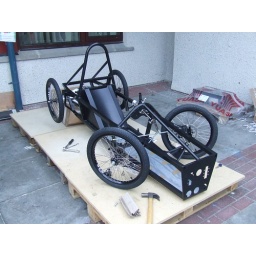
We are building this car in school and going to race it against other schools.